Madras Kali Bari

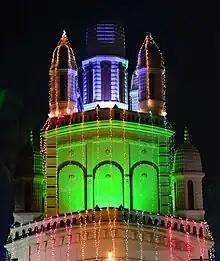
The Kali Bari temple during Navaratri

Madras Kali Bari is a Hindu temple located in the neighbourhood of West Mambalam in Chennai, India. Dedicated to the goddess Kali, the temple is constructed on the lines of the Dakhshineshwar Kali temple near Kolkata by the Bengali community in the city. Within the precincts of the temple, is a meditation hall where bhajans are sung daily. Bengali festivals like Durga Puja and Kali Puja are celebrated with grandeur.